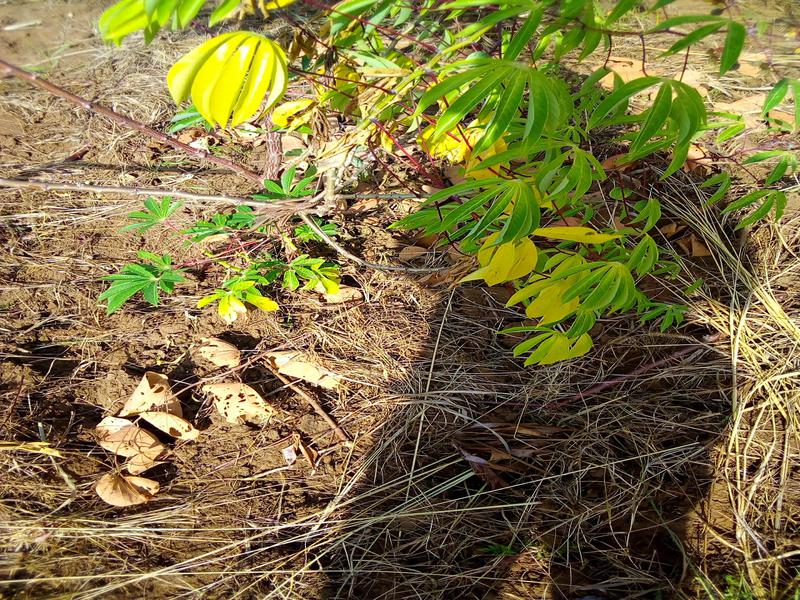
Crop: cassava
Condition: healthy